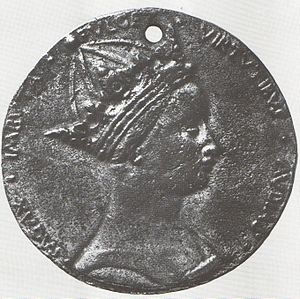
Margrete af Anjou / Rosekrigene / Tidlige kampagner
Portrætmedalje af Margrete af Anjou af Piero da Milano, 1463
Margrete af Anjou var dronning af England og nominelt dronning af Frankrig gennem sit ægteskab med Kong Henrik 6. fra 1445 til 1461 og igen fra 1470 til 1471. Margrete blev født i Hertugdømmet Lorraine i Huset Valois-Anjou og var den næstældste datter af René, Konge af Napoli, og Isabella, Hertuginde af Lorraine.